Emily Carr House

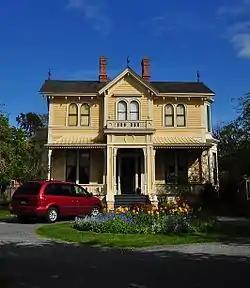

Emily Carr House (also known as Carr House) is a National Historic Site located in Victoria, British Columbia. It was the childhood home of Canadian painter Emily Carr, and had a lasting impression on her paintings and writings.